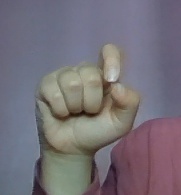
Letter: fa